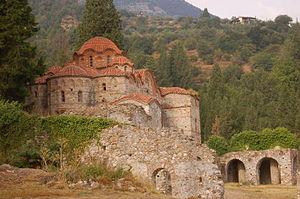
La cité de Mistra ou Mystrás est une ancienne cité de Morée fondée par les Francs au XIIIᵉ siècle, près de l'antique Sparte. Elle est aujourd'hui en ruines.